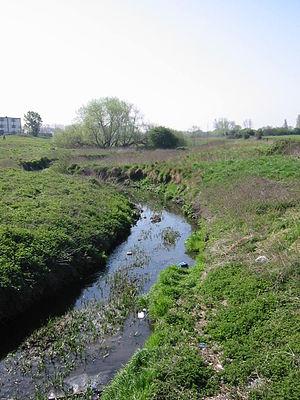
Beam Valley Country Park est un parc de 74 hectares situé à Dagenham, dans le Borough londonien de Barking et Dagenham. La majeure partie de celle-ci est désignée comme réserve naturelle locale appelée Beam Valley mais une bande étroite adjacente au faisceau de la rivière au sud de l'avenue Western est une LNR distincte appelée Beam Valley. Le parc est également désigné comme étant deux sites d'importance capitale pour la conservation de la nature, de niveau 1, l'un au nord et l'autre au sud de South Dagenham Road.
Le Borough londonien de Barking et Dagenham, l’un des boroughs périphériques de Londres, comptent plus de 25 parcs, jardins et espaces verts. Ceux-ci fournissent les "poumons verts" pour les activités de loisirs.